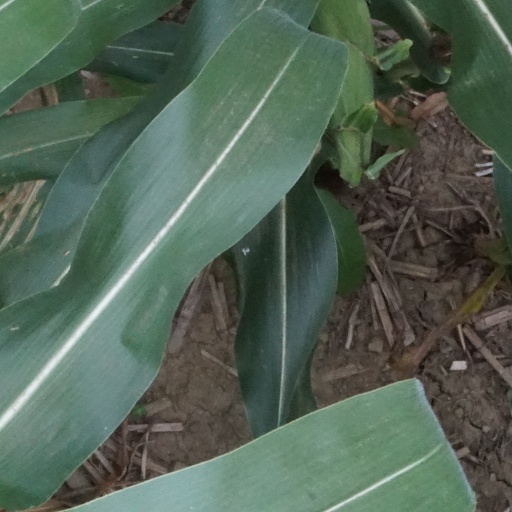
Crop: maize; corn